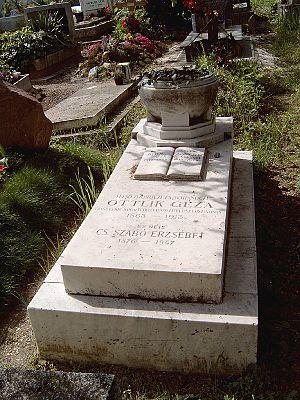
Géza Ottlik est un écrivain, traducteur, mathématicien et théoricien du bridge hongrois. Il était connu en Hongrie comme « l'autorité ultime concernant la prose hongroise. »